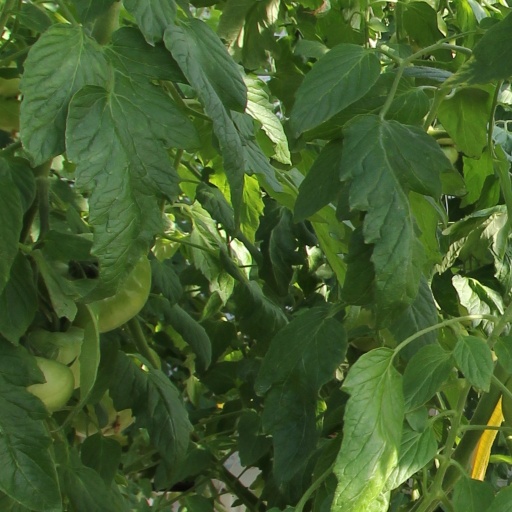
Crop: tomato